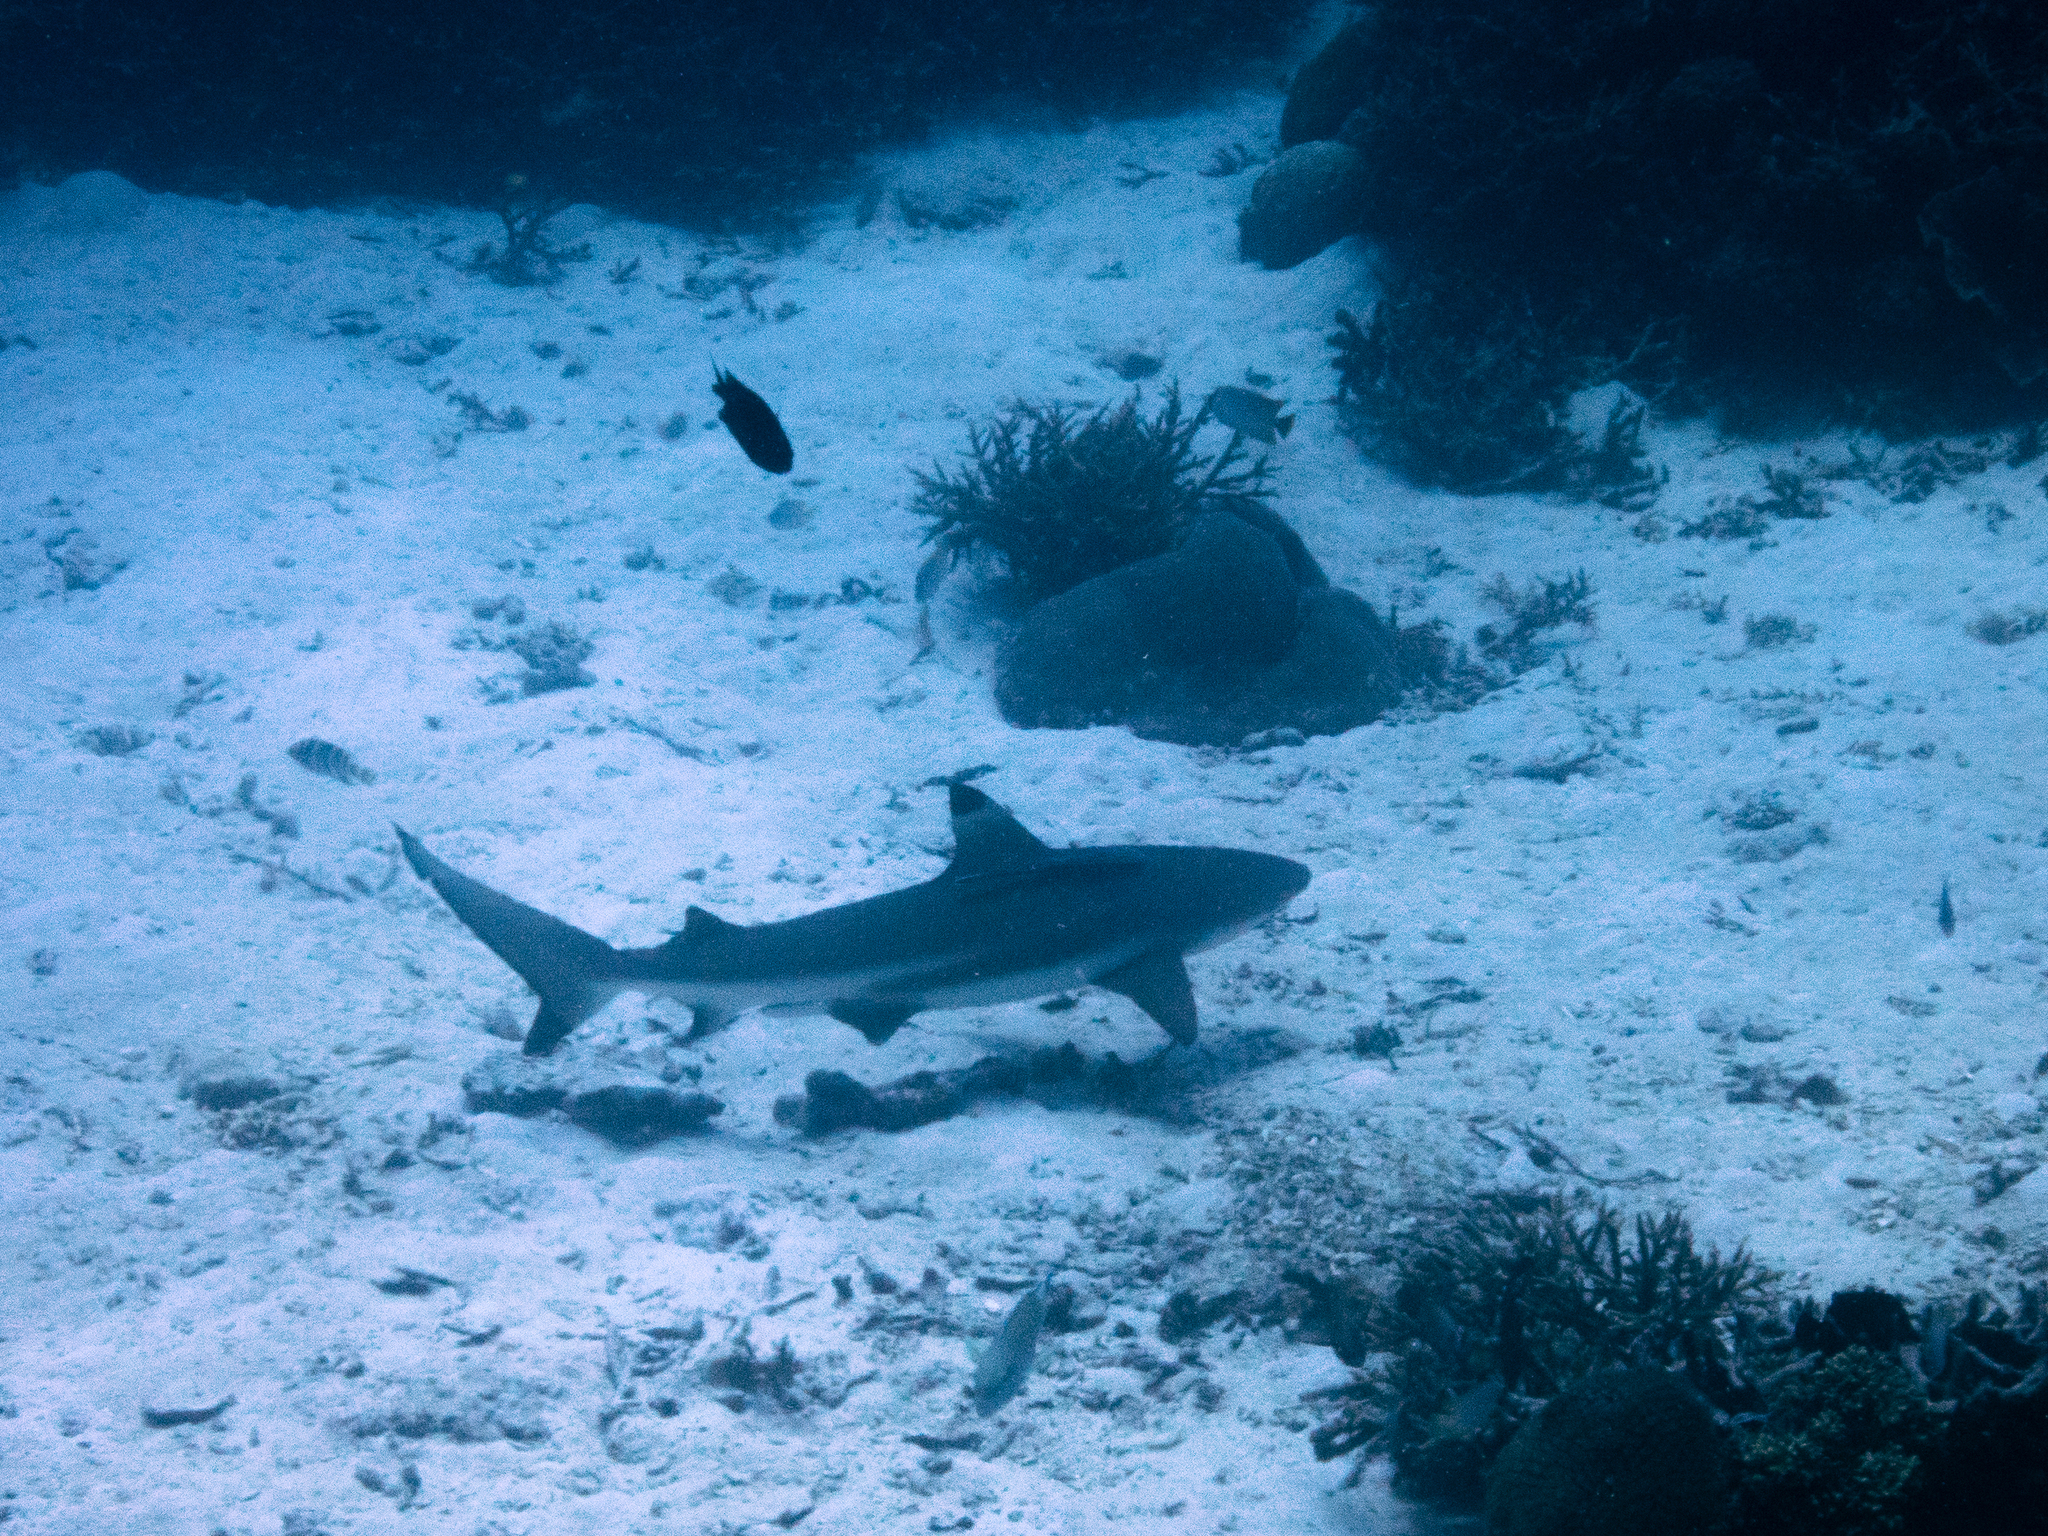
Carcharhinus melanopterus (Blacktip Reef Shark)